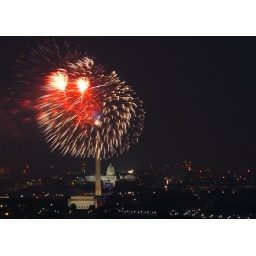
July 4th 2007 Fireworks photos taken from the 14th floor of my building in Arlington, VA